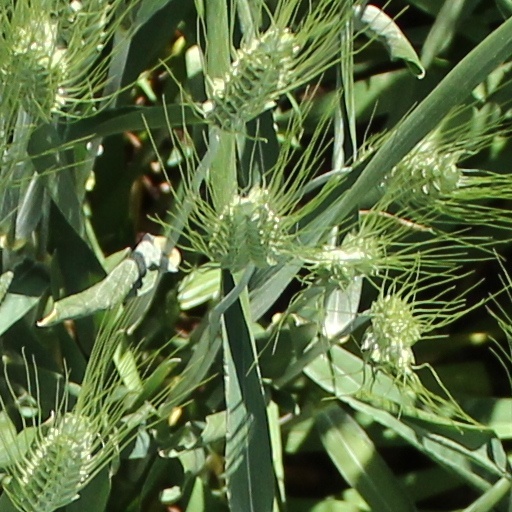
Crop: wheat